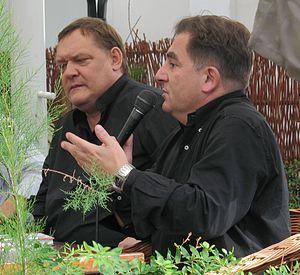
Maus est une bande dessinée de l'Américain Art Spiegelman publiée de 1980 à 1991 aux États-Unis. L'œuvre se fonde sur les entretiens entre l'auteur et son père, rescapé des camps de la mort : c'est le récit de la transmission de la Shoah, en particulier les persécutions et l'extermination des Juifs en Pologne dans les années 1930 et 1940.